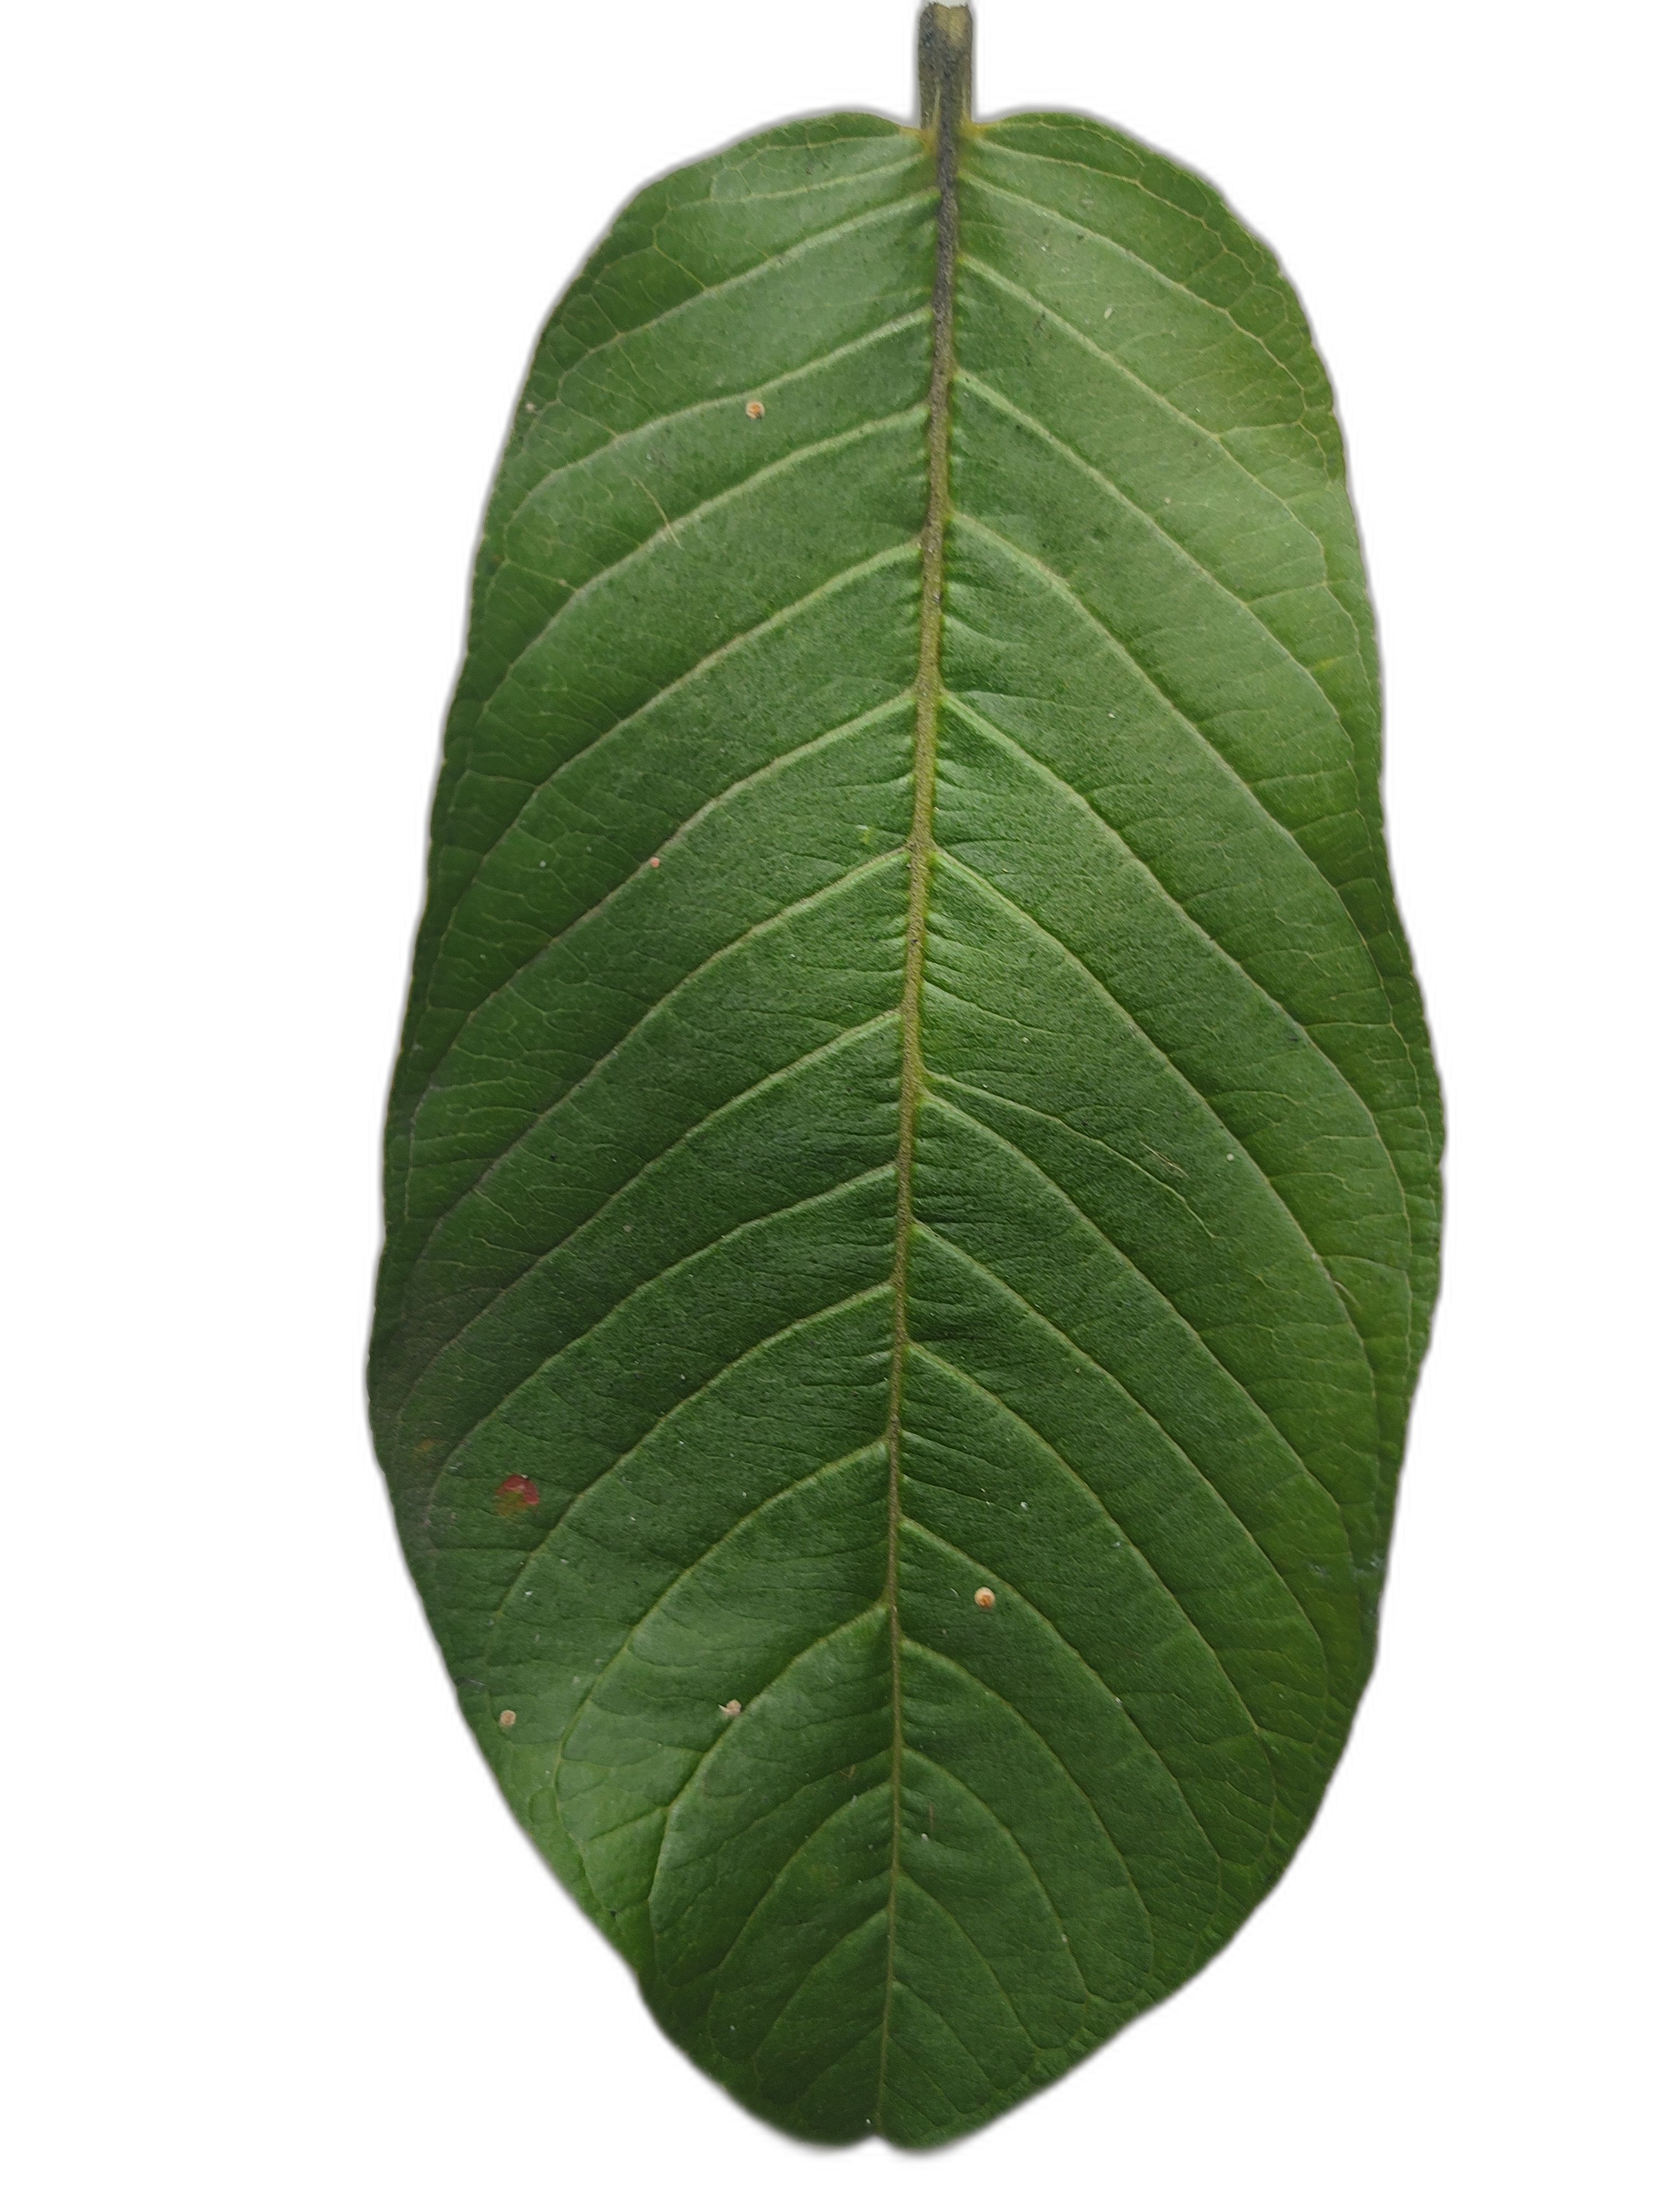
Plant part: leaf
Disease: Dot